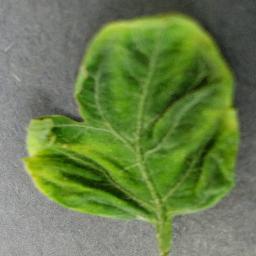
Label: Tomato___Tomato_Yellow_Leaf_Curl_Virus